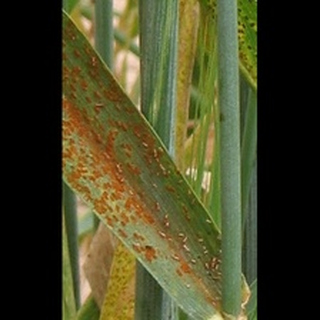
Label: wheat_brown_rust